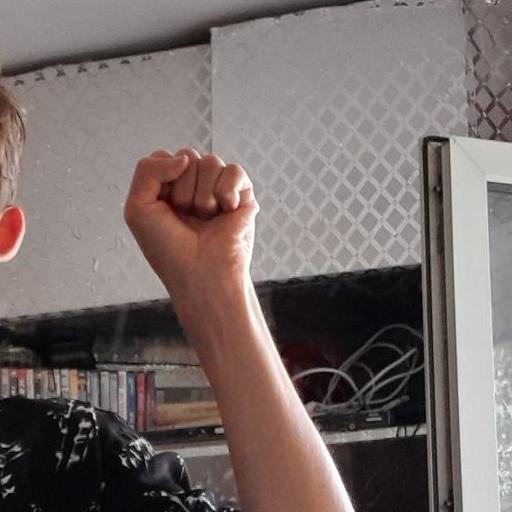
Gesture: fist